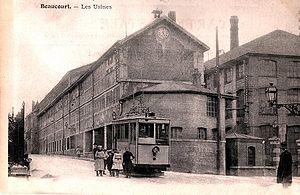
Usines Japy à Beaucourt (fin XIXe)
Le Tramway beaucourtois ou Tramway de Beaucourt est une ancienne ligne de tramway électrique située à Beaucourt dans le Territoire de Belfort, qui fut en service entre 1904 et 1940 afin d'assurer le transport de passagers et de marchandises entre la ville et la gare de Beaucourt - Dasle, dans le département du Doubs.
Le bassin houiller stéphanien sous-vosgien fait partie des bassins houillers des Vosges et du Jura. Il englobe l'est de la Haute-Saône, le Territoire de Belfort et le sud du Haut-Rhin, dans l'est de la France. Daté du Stéphanien, seule sa partie centre-ouest correspondant au bassin minier de Ronchamp et Champagney est abondamment exploitée pour ses couches de bonne qualité entre le milieu du XVIIIᵉ siècle et le milieu du XXᵉ siècle, tandis que ses autres sites sont délaissés et très peu exploités, soit en raison d'une profondeur trop importante, soit en raison de la médiocre qualité et de la faible épaisseur des couches.
Beaucourt est une commune française située dans le département du Territoire de Belfort en région Bourgogne-Franche-Comté.